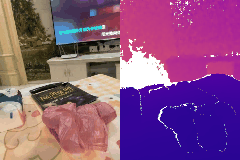
Label: book